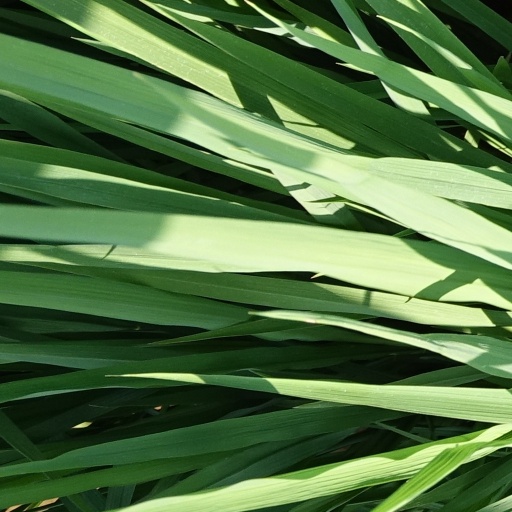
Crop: rice